Ulric Dunbar

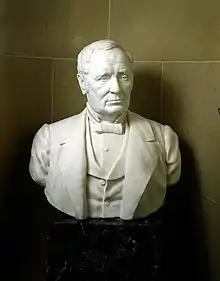
"Thomas A. Hendricks" by Ulric Dunbar.

After working for five years in Philadelphia, Dunbar moved to Washington, D.C. In 1886, he was commissioned to sculpt a model of Vice President Thomas Hendricks that took some four years to complete and was praised for its "straightforward, sober likeness with a degree of honest naturalism". Dunbar subsequently completed a "first-rate" marble bust of President Martin Van Buren. In his lifetime, Dunbar also sculpted models of Sitting Bull, William Wilson Corcoran, and Frederick Douglass, among many others; more than 150 sculptures are attributed to him. He was awarded a bronze medal at the 1893 World's Columbian Exhibition in Chicago and a silver medal at the 1915 Panama Pacific International Exposition in San Francisco. Dunbar served as the secretary of the Society of Washington Artists and counted Rudulph Evans and Louise Kidder Sparrow among his students. Ulric Dunbar died in Washington, D.C., in 1927.